Federal Court of Malaysia

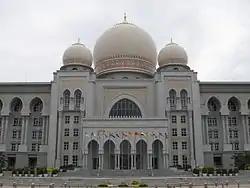
The Federal Court is located in the Palace of Justice in Putrajaya.

The Federal Court of Malaysia (Jawi: ) is the highest court and the final appellate court in Malaysia. It is housed in the Palace of Justice in Putrajaya. The court was established during Malaya's independence in 1957 and received its current name in 1994.